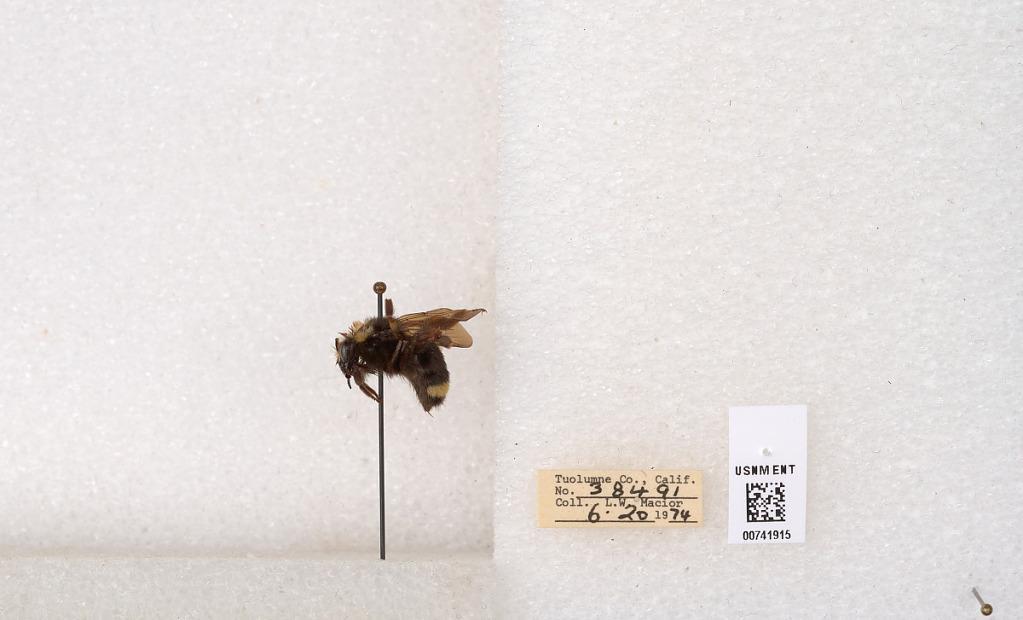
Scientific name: Bombus (Pyrobombus) vosnesenskii Radoszkowski
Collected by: L. Macior
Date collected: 1974-6-20
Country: United States
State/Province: California
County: Tuolumne
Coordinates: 37.9712, -120.228